Gallimimus

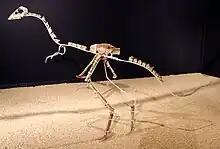
Smallest known "Gallimimus", the juvenile specimen IGM 100/10, exhibited in CosmoCaixa

Osmólska and colleagues pointed out that the front part of the neck of "Gallimimus" would have been very mobile (the hind part was more rigid), the neural arches in the vertebrae of that region being similar to chicken and other Galliformes, indicating similar feeding habits. They found the beak of "Gallimimus" similar to that of a duck or goose, and that it would have fed on small, living prey which it swallowed whole. The mobility of the neck would have been useful in locating prey on the ground, since the eyes were positioned on the sides of the skull. They assumed that all ornithomimids had similar feeding habits, and pointed out that Russel had compared the beaks of ornithomimids with those of insectivorous birds. Osmólska and colleagues suggested that "Gallimimus" was capable of cranial kinesis (due to the seemingly loose connection between some of the bones at the back of the skull), a feature which allows individual bones of the skull to move in relation to each other. They also proposed that it did not use its short handed forelimbs for bringing food to the mouth, but for raking or digging in the ground to access food. The hands of "Gallimimus" may have been weaker than for example those of "Struthiomimus", which may instead have used its hands for hooking and gripping, according to a 1985 article by palaeontologists Elizabeth L. Nicholls and Anthony P. Russell.